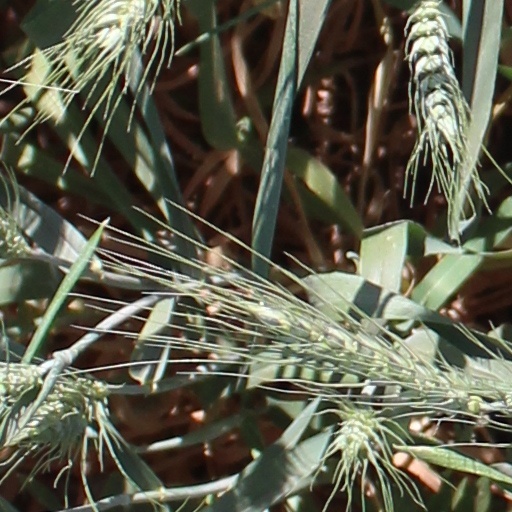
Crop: wheat